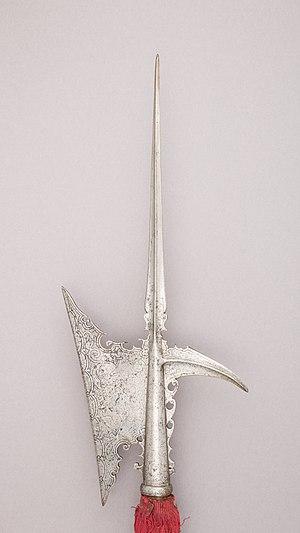
Un bec de corbin, du vieux français « bec de corbeau » désigne de nos jours un marteaux d'armes à manche long.